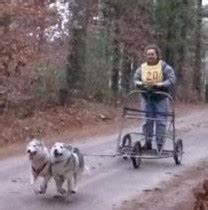
sheep